Ramat Shlomo

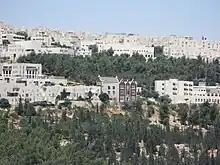

Ramat Shlomo was founded in 1995. It borders Ramot to the west, Har Hotzvim to the south, and Shuafat to the east. Initially called "Reches Shuafat" (Shuafat Ridge), it was later named for Rabbi Shlomo Zalman Auerbach.